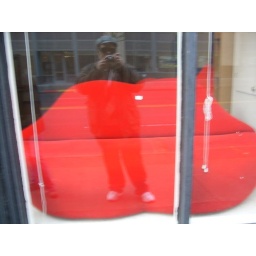
A couch in the window of a Pioneer Square shop with an unintentional picture of me.